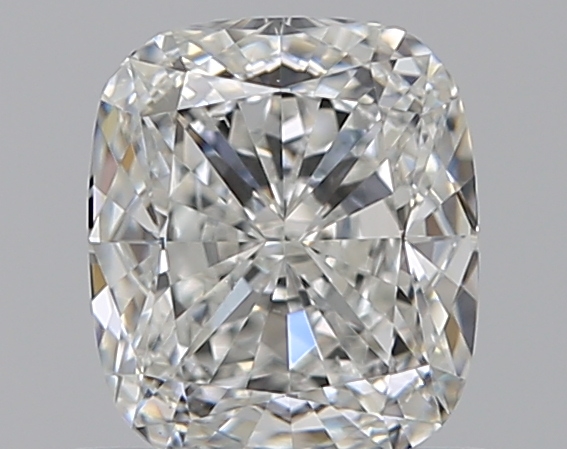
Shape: cushion
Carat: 0.73
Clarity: VS2
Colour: G
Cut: EX
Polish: EX
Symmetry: VG
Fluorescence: N
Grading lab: GIA
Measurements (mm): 5.58 x 4.81 x 3.15